Higher Ground (film)

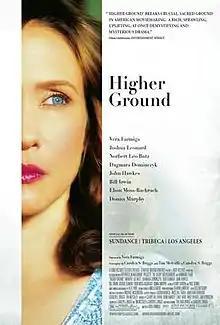
Theatrical release poster

Higher Ground is a 2011 American drama film directed by Vera Farmiga in her directorial debut. The film is an adaptation of the 2002 memoir "This Dark World: A Memoir of Salvation Found and Lost" by Carolyn S. Briggs, who co-wrote the screenplay. The film follows Corinne Walker (Farmiga) and her vacillating relationship with Christianity. The cast also includes Joshua Leonard, John Hawkes, Donna Murphy, Norbert Leo Butz, and Bill Irwin.